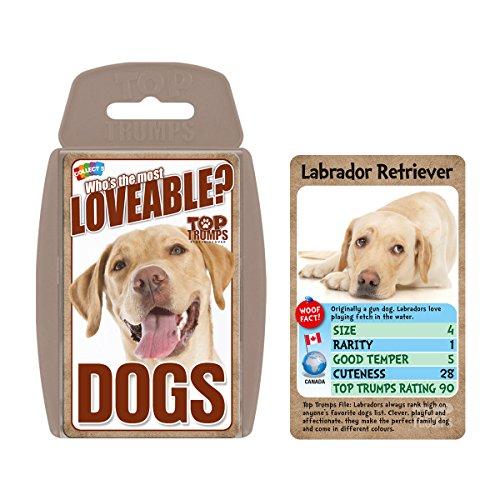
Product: Cute Animals Top Trumps Card Game Bundle
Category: Toys & Games | Games & Accessories | Card Games
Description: Get 3 great Top Trumps packs in our awesome Cute Animals bundle.
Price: $8.98
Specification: ProductDimensions:3.5x2.2x5.5inches|ItemWeight:11ounces|ShippingWeight:11ounces(Viewshippingratesandpolicies)|ASIN:B076PMY3NJ|Itemmodelnumber:002586|Manufacturerrecommendedage:6yearsandup